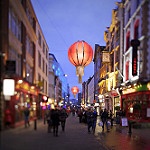
Label: street